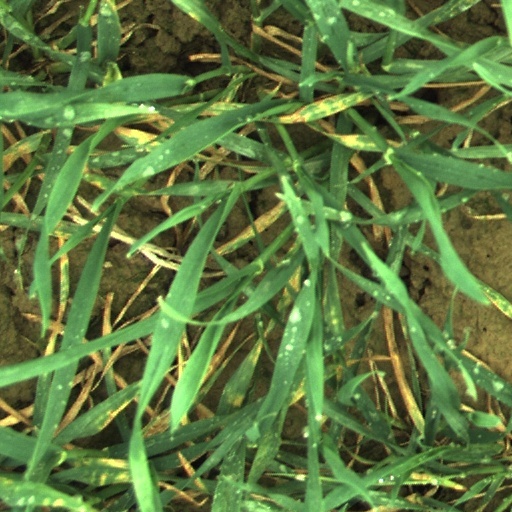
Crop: wheat